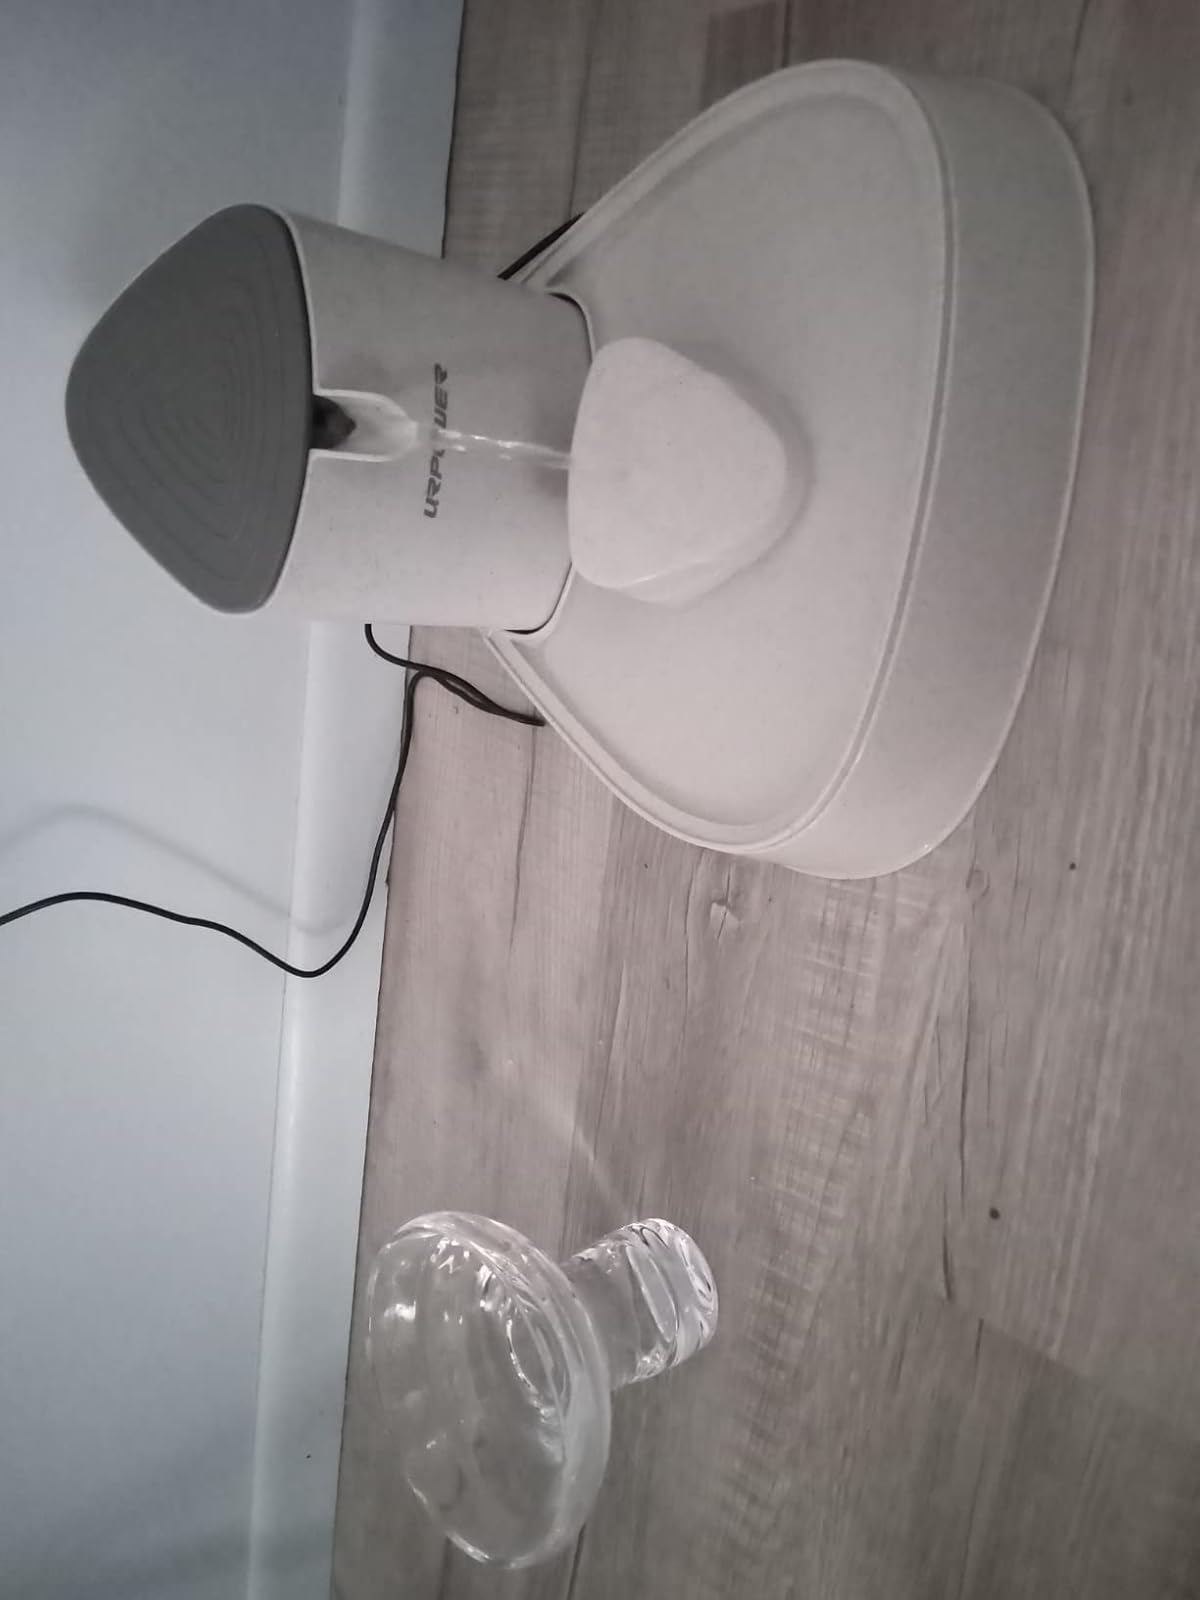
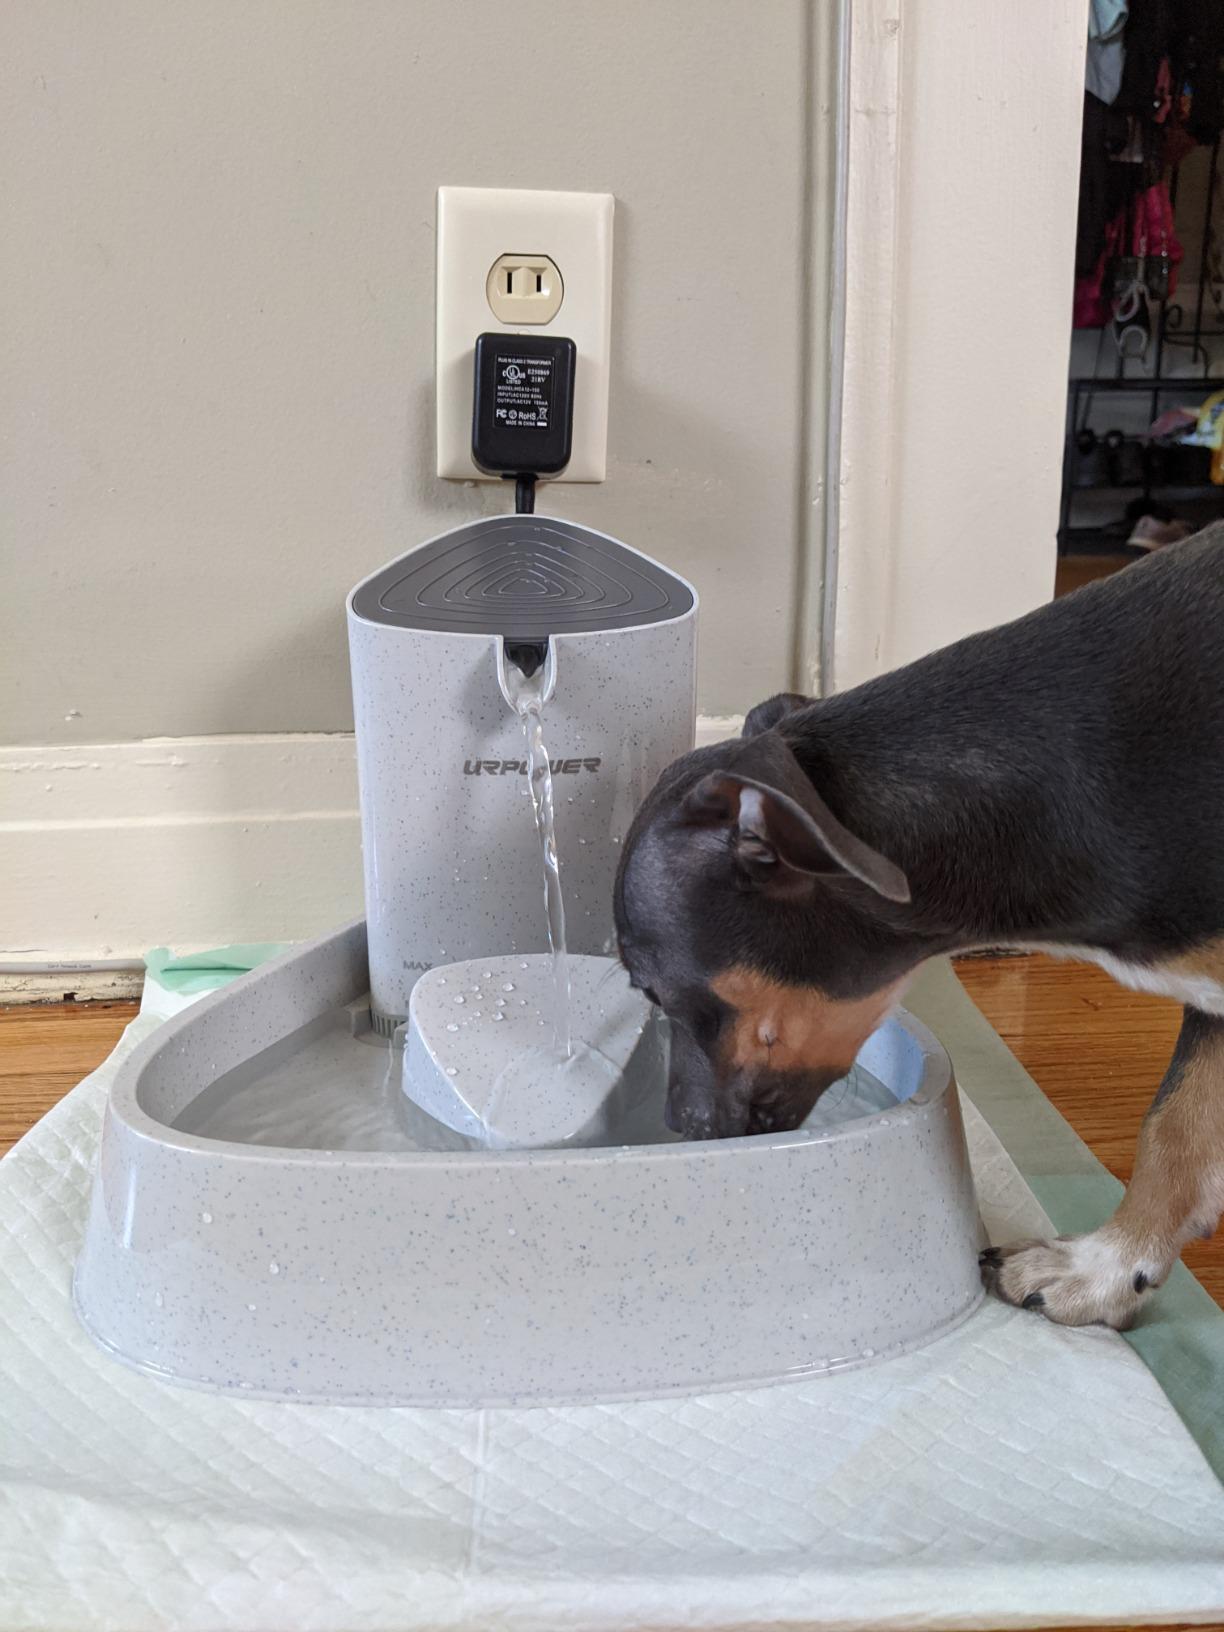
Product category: items_bowl
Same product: yes